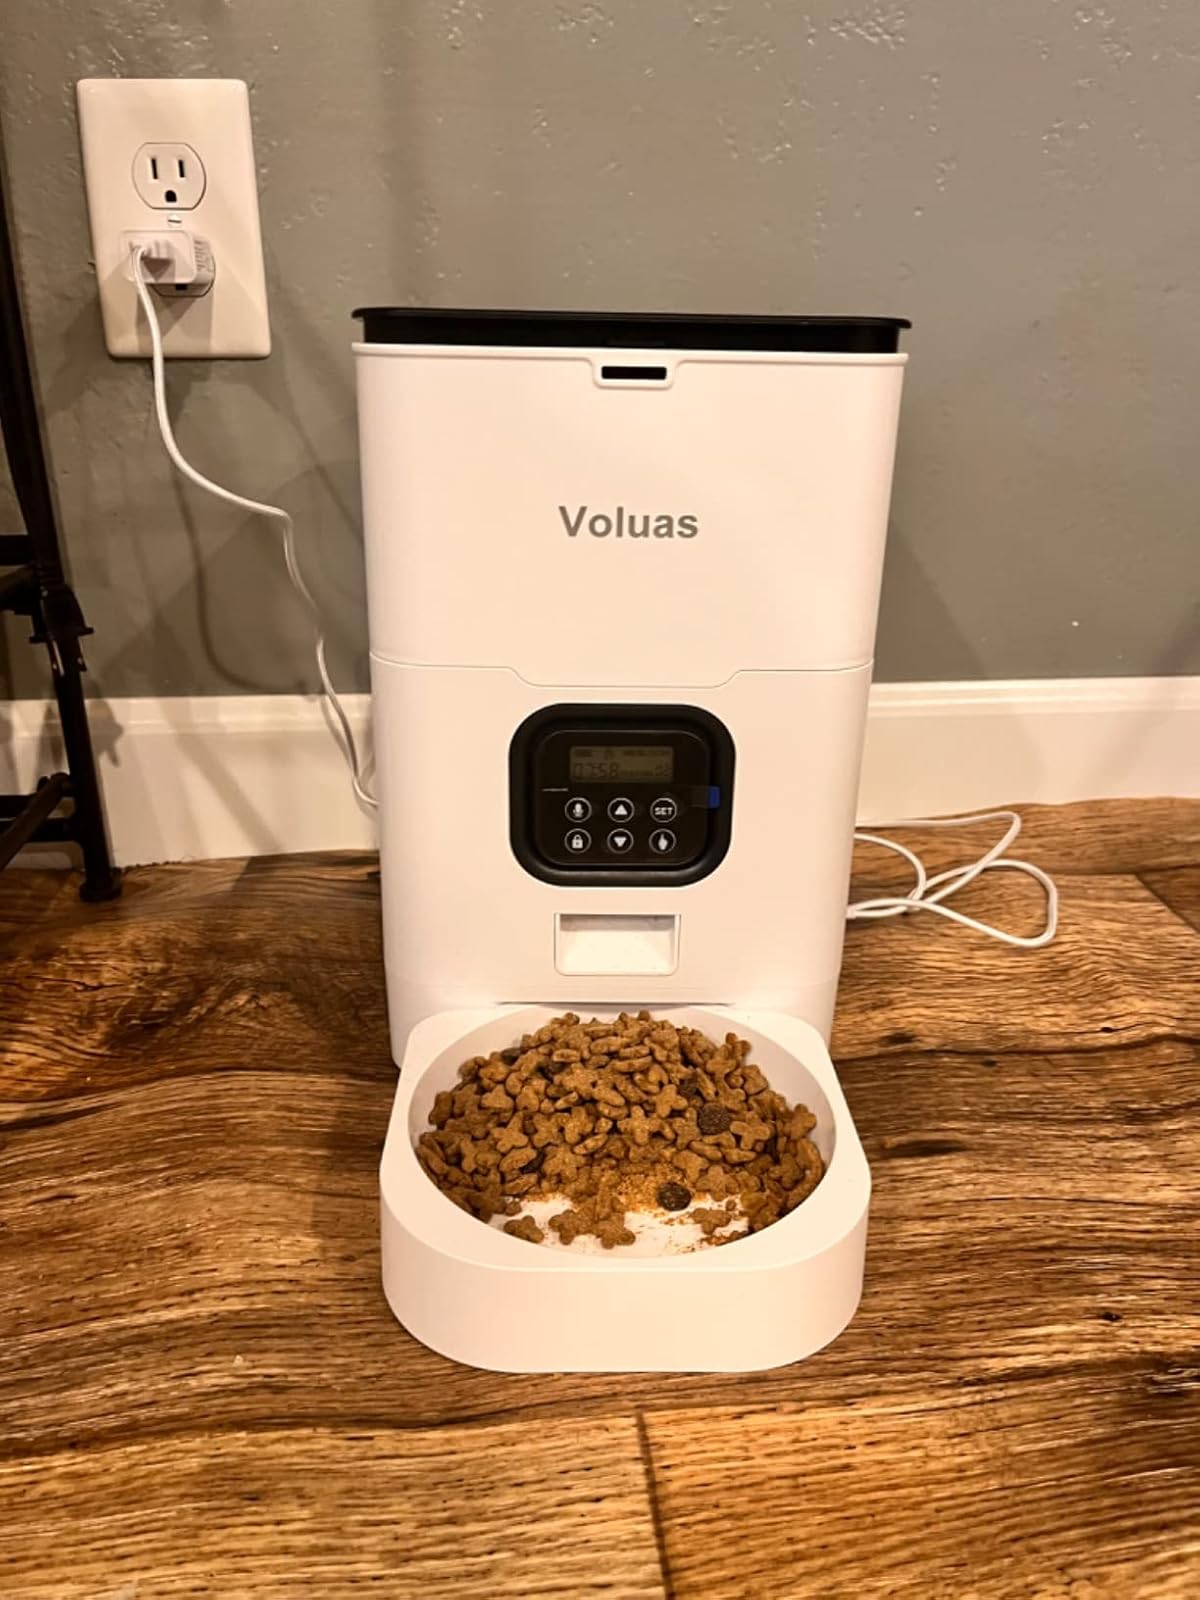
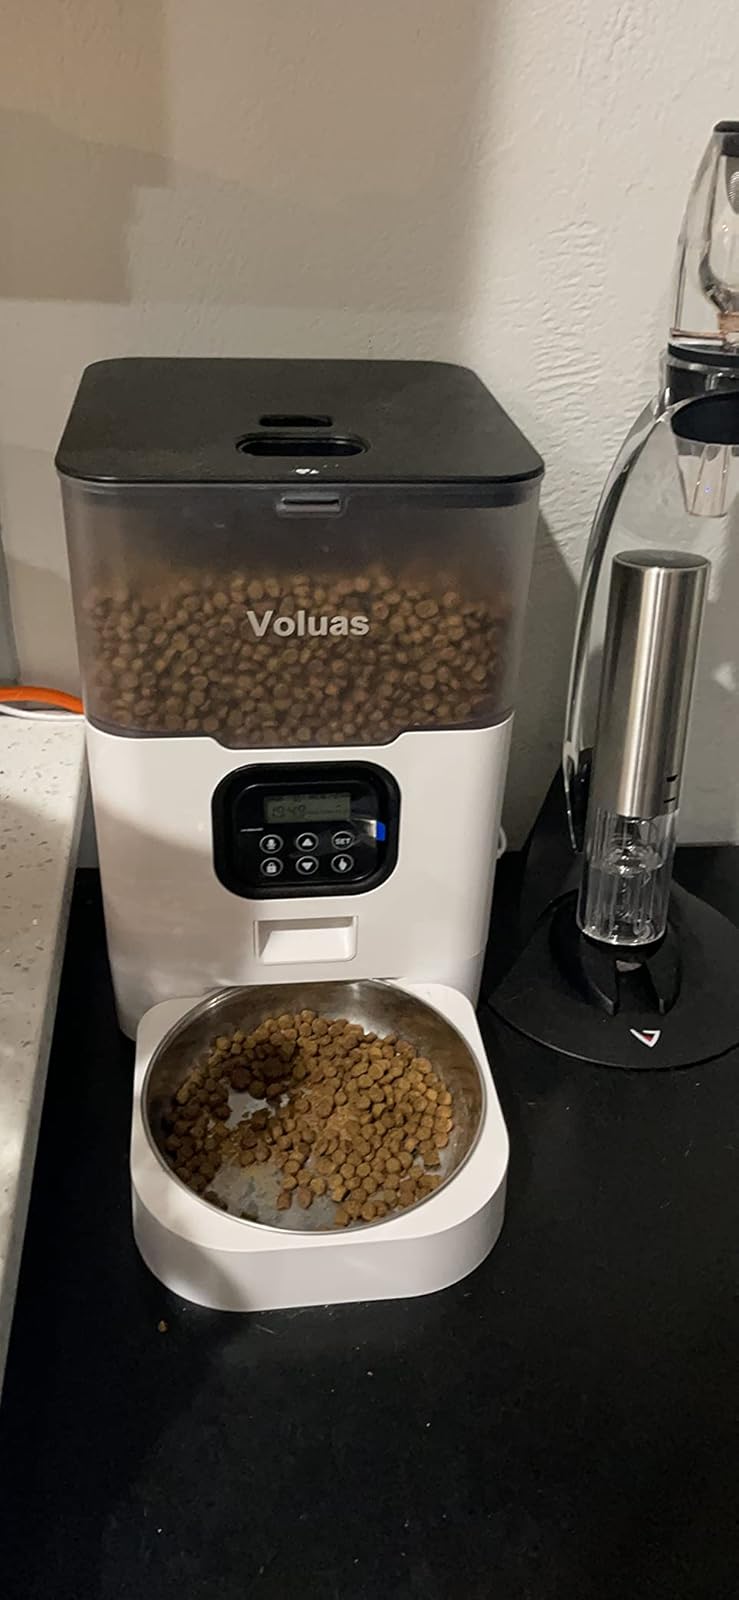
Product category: items_feeder
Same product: no